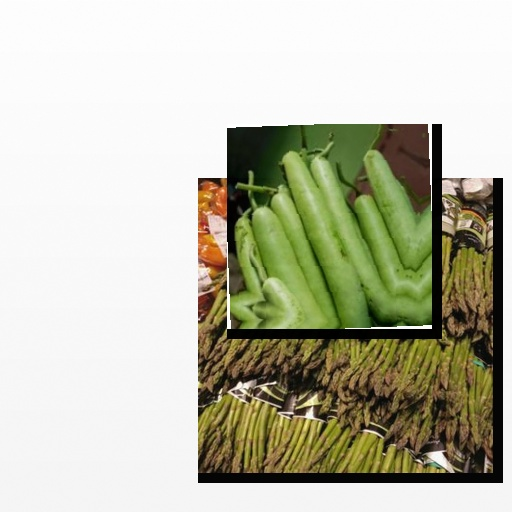
Food items: asparagus, bottle_gourd